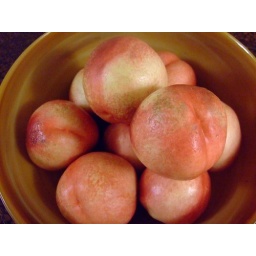
There are peaches in a wooden bowl  put on the desk in front of the elevator of the hotel. gradually decreased.